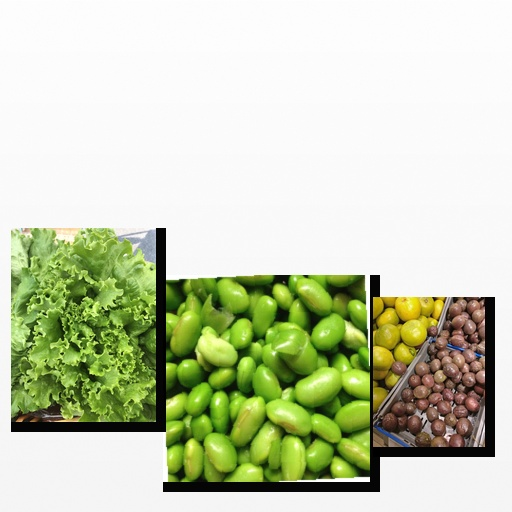
Food items: lettuce, soybean, passion_fruit